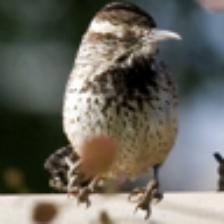
Label: NonHuman